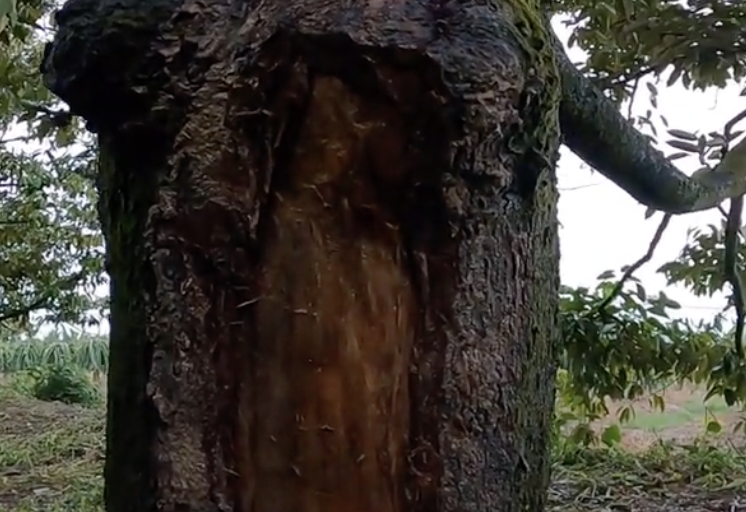
Label: stem_cracking_ gummosis